Esashi Town Historical Museum

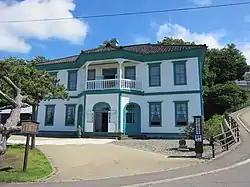

opened in Esashi, Hokkaidō, Japan in 2007. Dedicated to the nature, history, and way of life of Esashi, exhibits include Jōmon and Zoku-Jōmon artefacts, objects from the Satsumon culture, goods brought by the kitamaebune, and materials relating to the Battle of Hakodate.